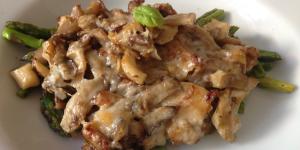
setas gratinadas con queso